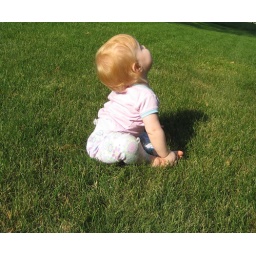
Luna spotted a plane in the sky...